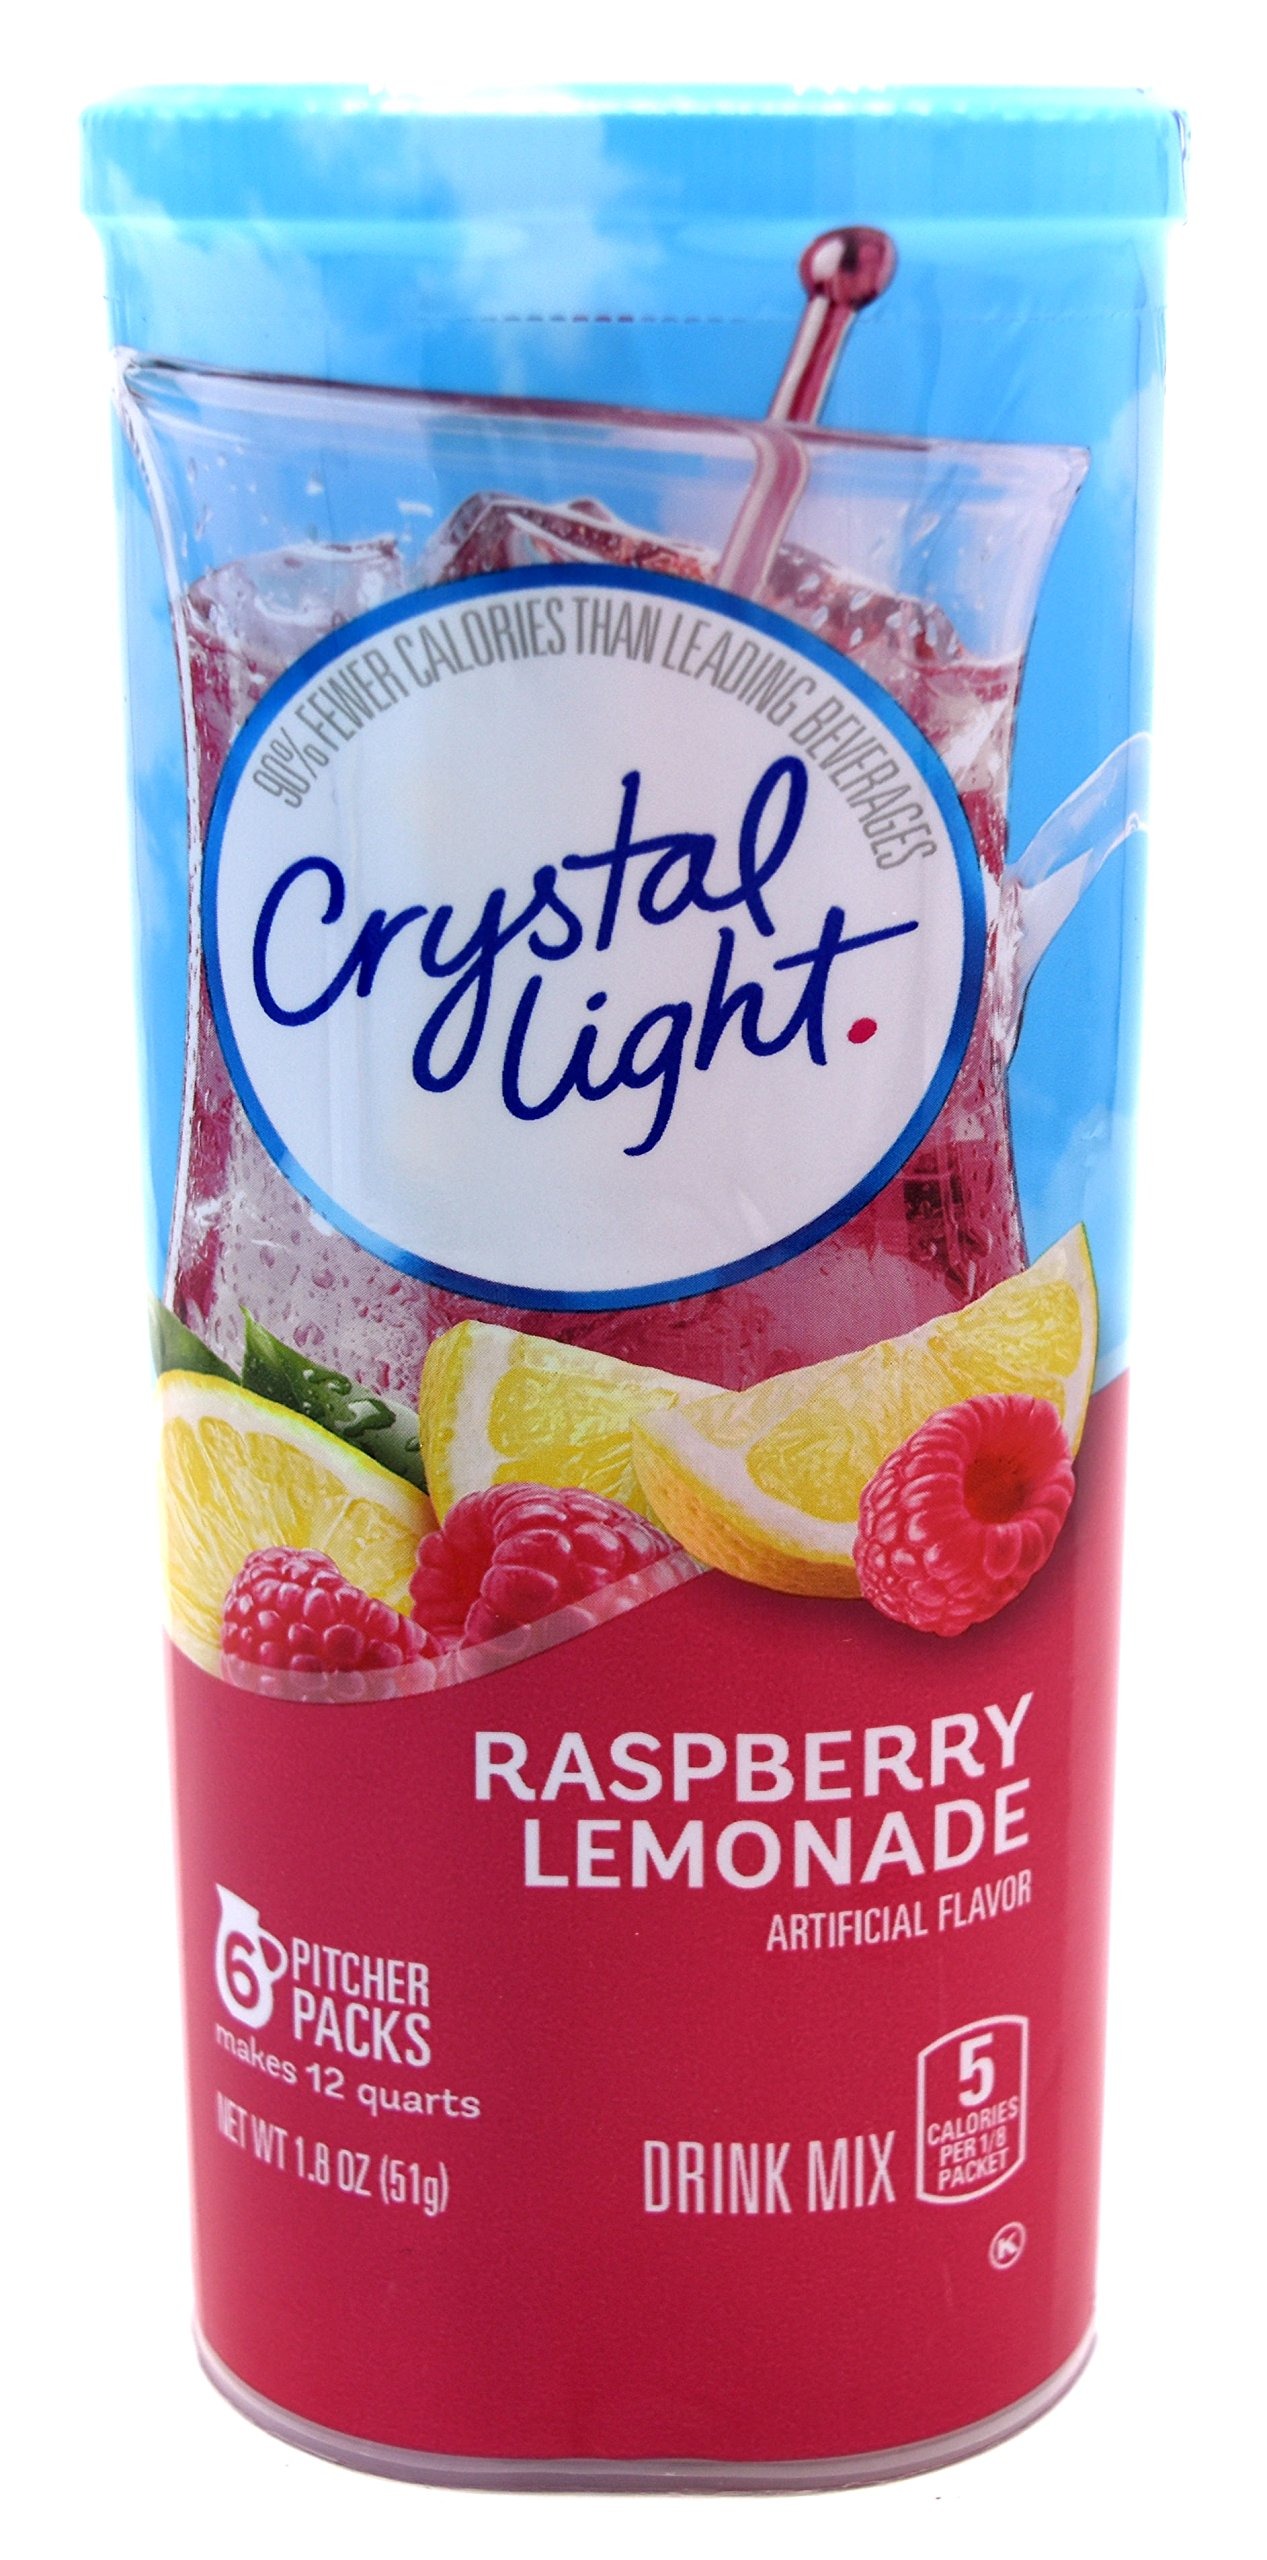
Item Name: Crystal Light Raspberry Lemonade Drink Mix, 12-Quart 1.8-Ounce Canister (Pack Of 16)
Bullet Point 1: Each Crystal Light Canister Contains 6 2-Quart (6-2 Liter) Packets
Bullet Point 2: Contains No Caffeine and is Low in Sodium
Bullet Point 3: Kosher Product and Gluten Free
Bullet Point 4: Each Crystal Light 8 ounce (237 ml) Serving Contains 5 Calories
Product Description: Crystal Light turns the water you need into the water you will love. It transforms ordinary water with fabulous fruit flavors and tantalizing teas. Each sip is the perfect way to refresh, renew and satisfy your thirst for something different.
Value: 16.0
Unit: count

Price: 5.53